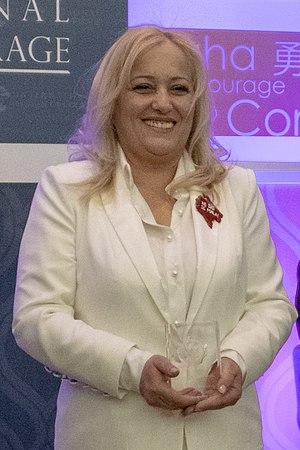
Olivera Lakić est une journaliste d'investigation monténégrine, travaillant pour le magazine Vijesti et spécialisé dans le crime organisé dans son pays.